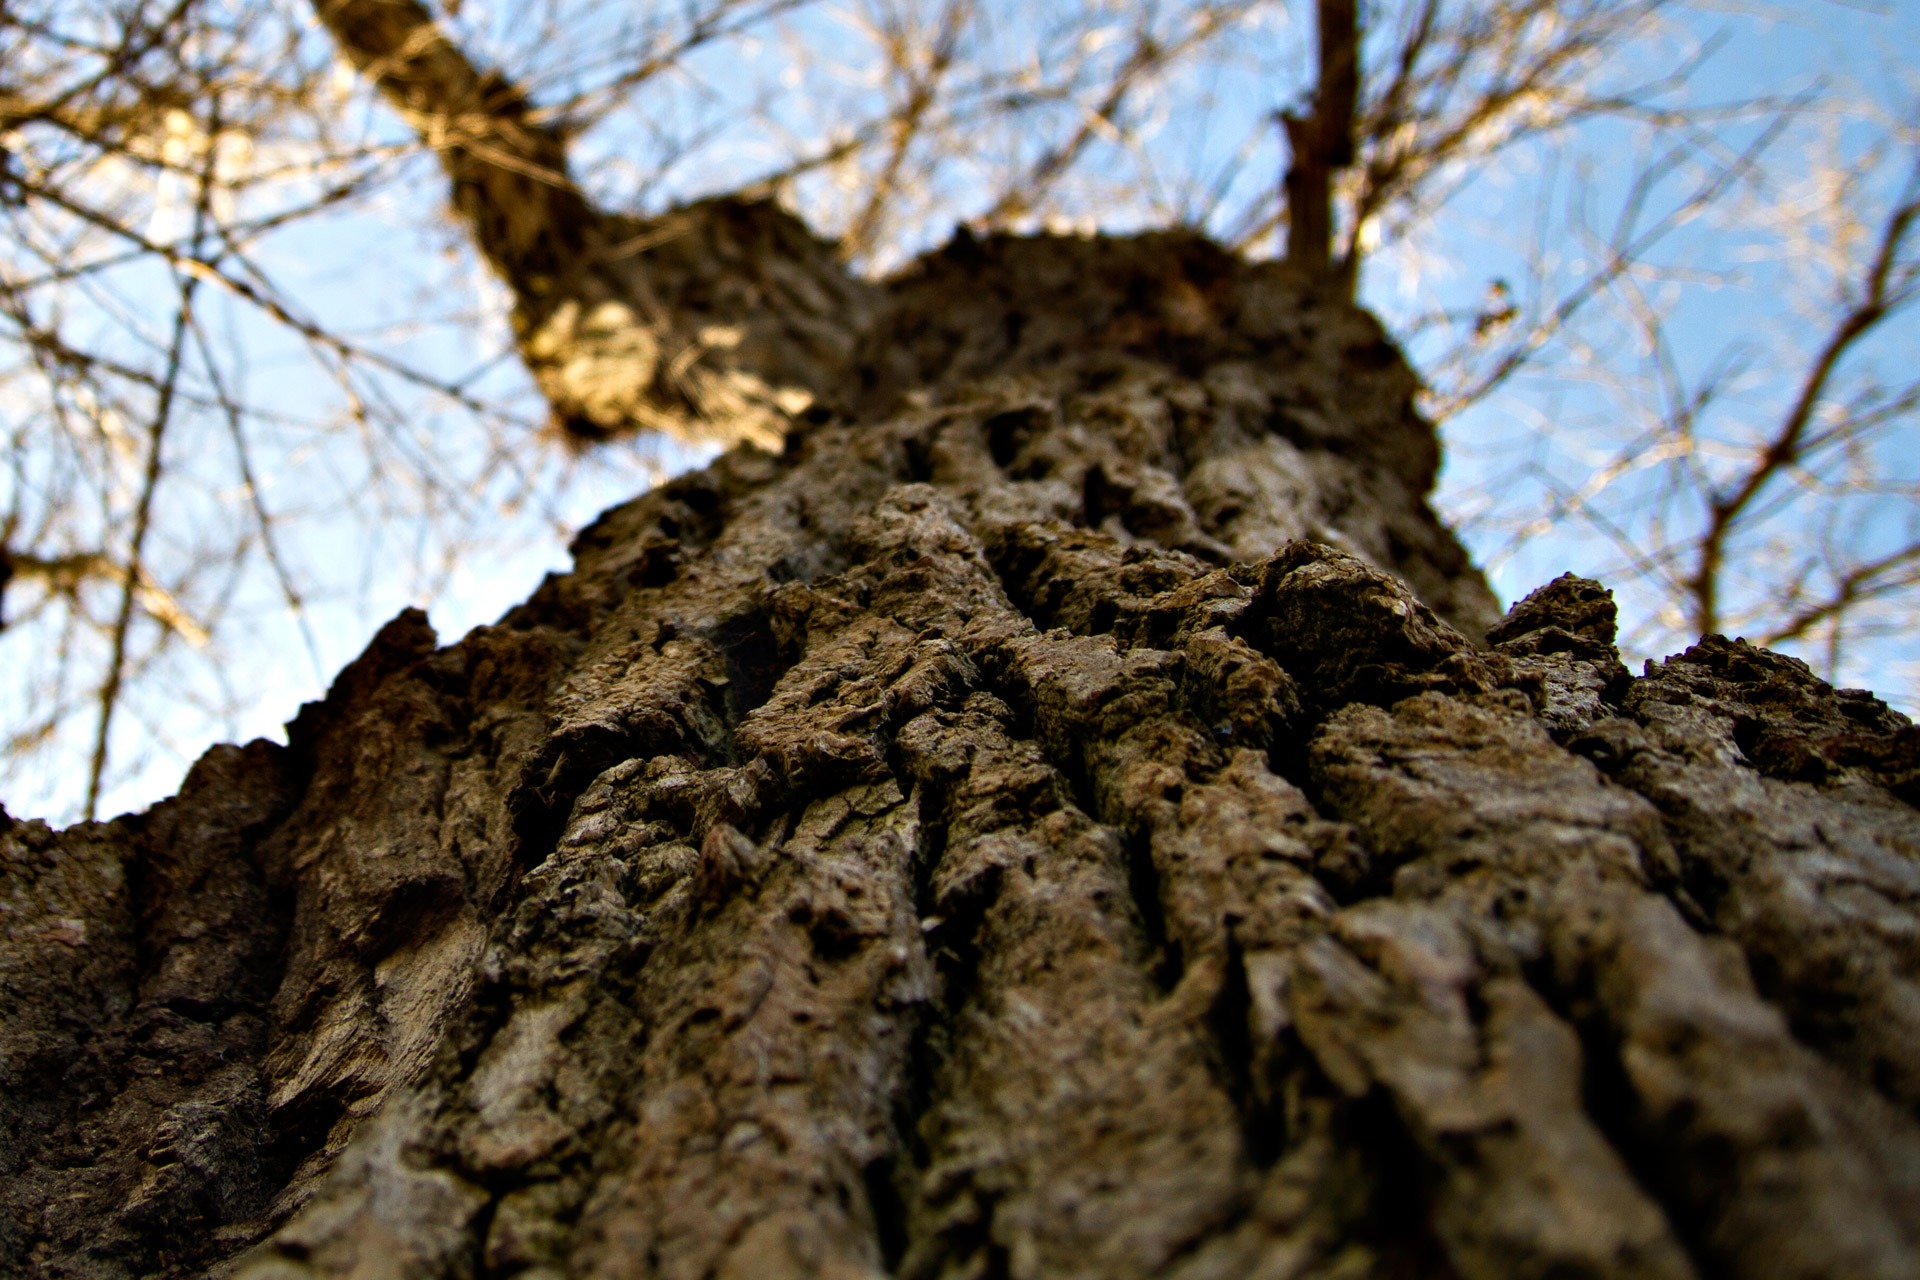
tree, nature, forest, wilderness, branch, plant, wood, leaf, flower, trunk, wildlife, environment, autumn, soil, agriculture, tree trunk, leaves, outdoors, woods, branches, woodland, organic, oak tree, woody plant